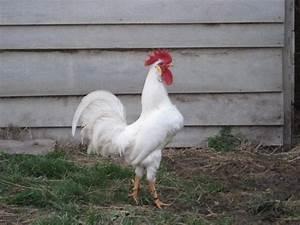
chicken